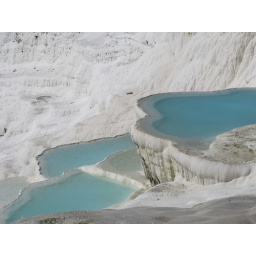
Calcium deposits at Pammukkale (Cotton Castle) from hot water springs in the mountain